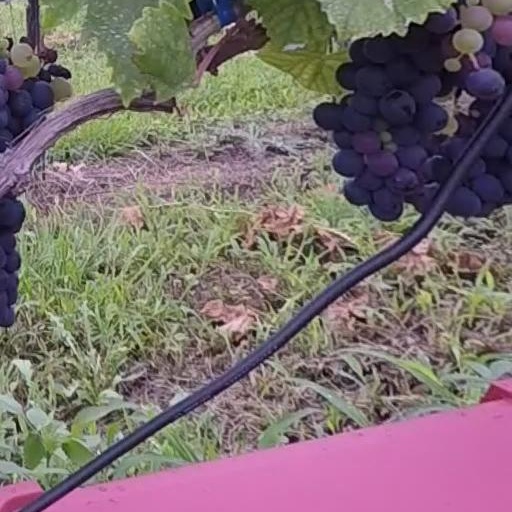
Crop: grape